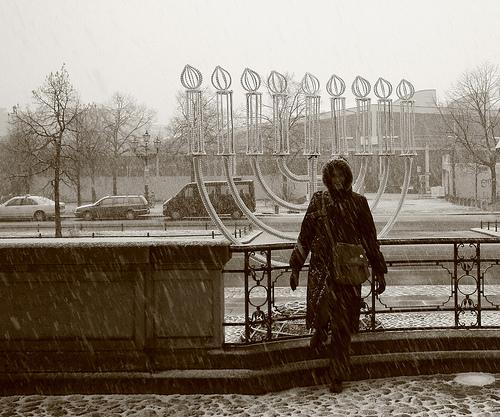
Weather: snow or frosty